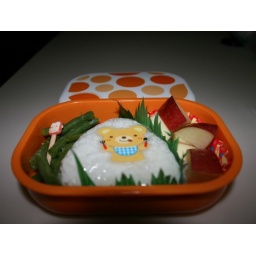
Green beans, onigiri filled with pork, and apple chunks. Packed in new orange dots box.